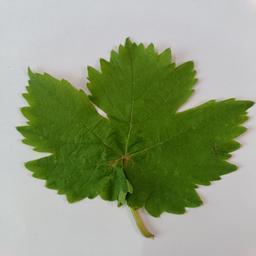
Label: Healthy Leaves